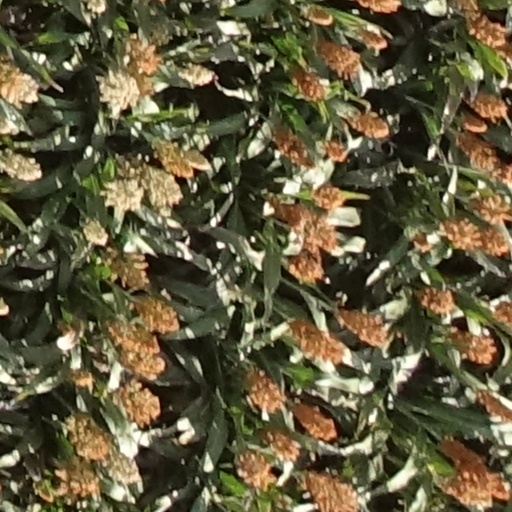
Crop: sorghum